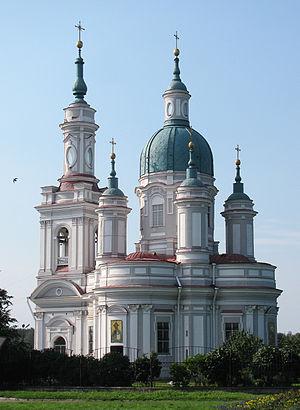
La cathédrale Sainte-Catherine ou cathédrale Sainte-Catherine à Kinguissep est la grande cathédrale orthodoxe de la ville de Kinguissepp, dans l'oblast de Léningrad, construite de 1764 à 1782, dans le style de la période de transition entre le baroque élisabéthain et le classicisme, selon le projet de l'architecte Antonio Rinaldi.
Kingissepp est une ville de l'oblast de Léningrad, en Russie, et le centre administratif du raïon de Kingissepp. Sa population s'élevait à 48 260 habitants en 2013.